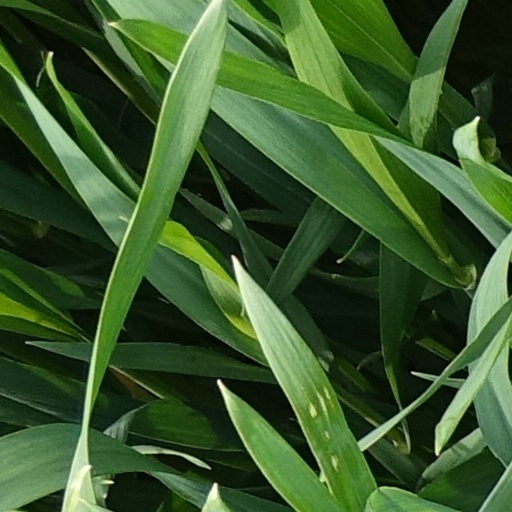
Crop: wheat